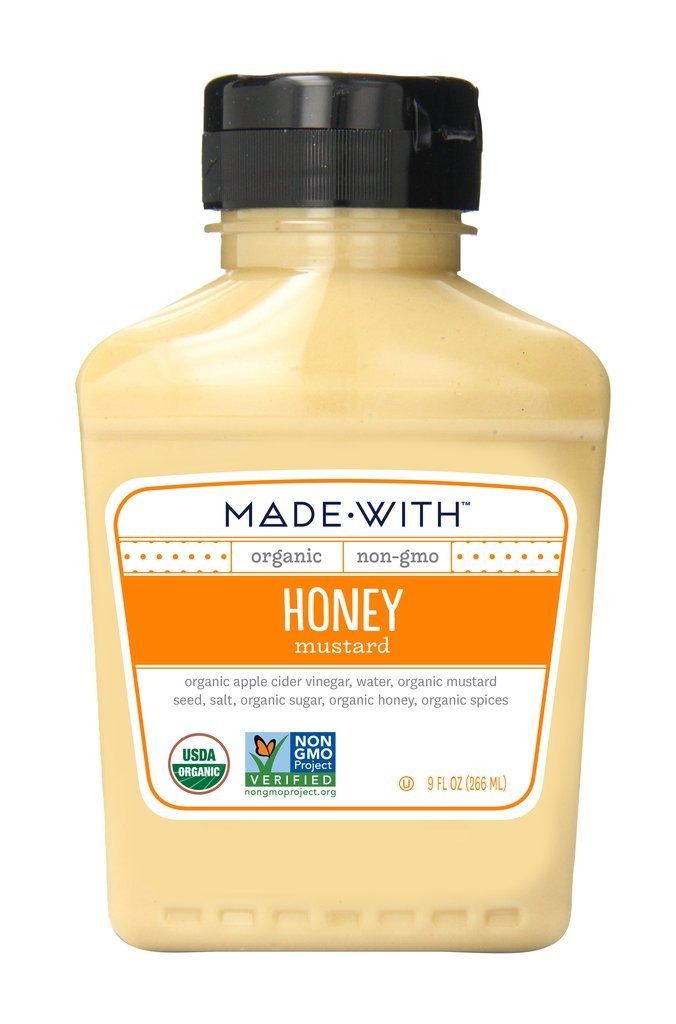
Item Name: Made With Organic Mustard Honey, 9 Ounce
Bullet Point 1: Honey Mustard
Bullet Point 2: Made With
Bullet Point 3: Grocery
Product Description: Made With Honey Mustard. It's made of organic apple cider, water, organic mustard seed, salt, organic sugar, organic honey, and organic spices.
Value: 9.0
Unit: Ounce

Price: 20.21